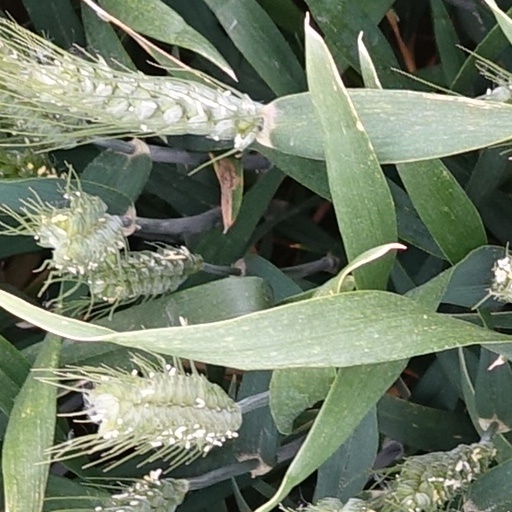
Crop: wheat